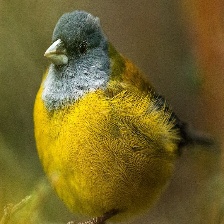
Species: PATAGONIAN SIERRA FINCH
Scientific name: PHRYGILUS PATAGONICUS
ImageNet parent category: house_finch